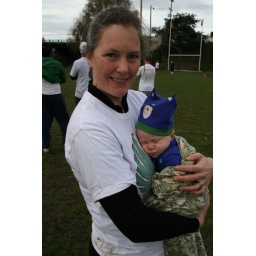
Rosy in her cat hat